Susan Rothenberg

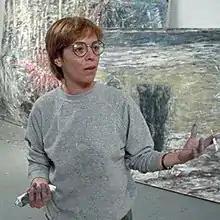
Rothenberg in May 1988

Susan Charna Rothenberg (January 20, 1945 – May 18, 2020) was an American contemporary painter, printmaker, sculptor, and draughtswoman. She became known as an artist through her iconic images of the horse, which synthesized the opposing forces of abstraction and representation.